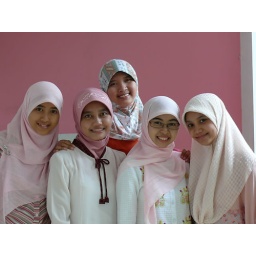
girls in pink